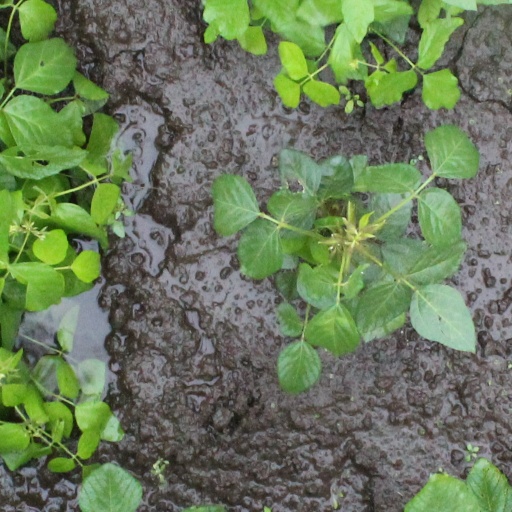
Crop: soybean